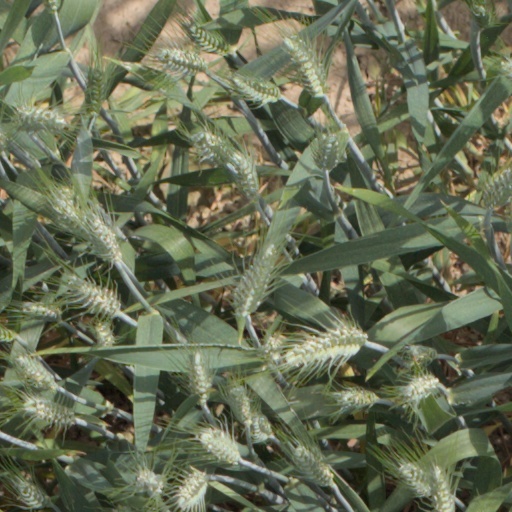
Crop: wheat